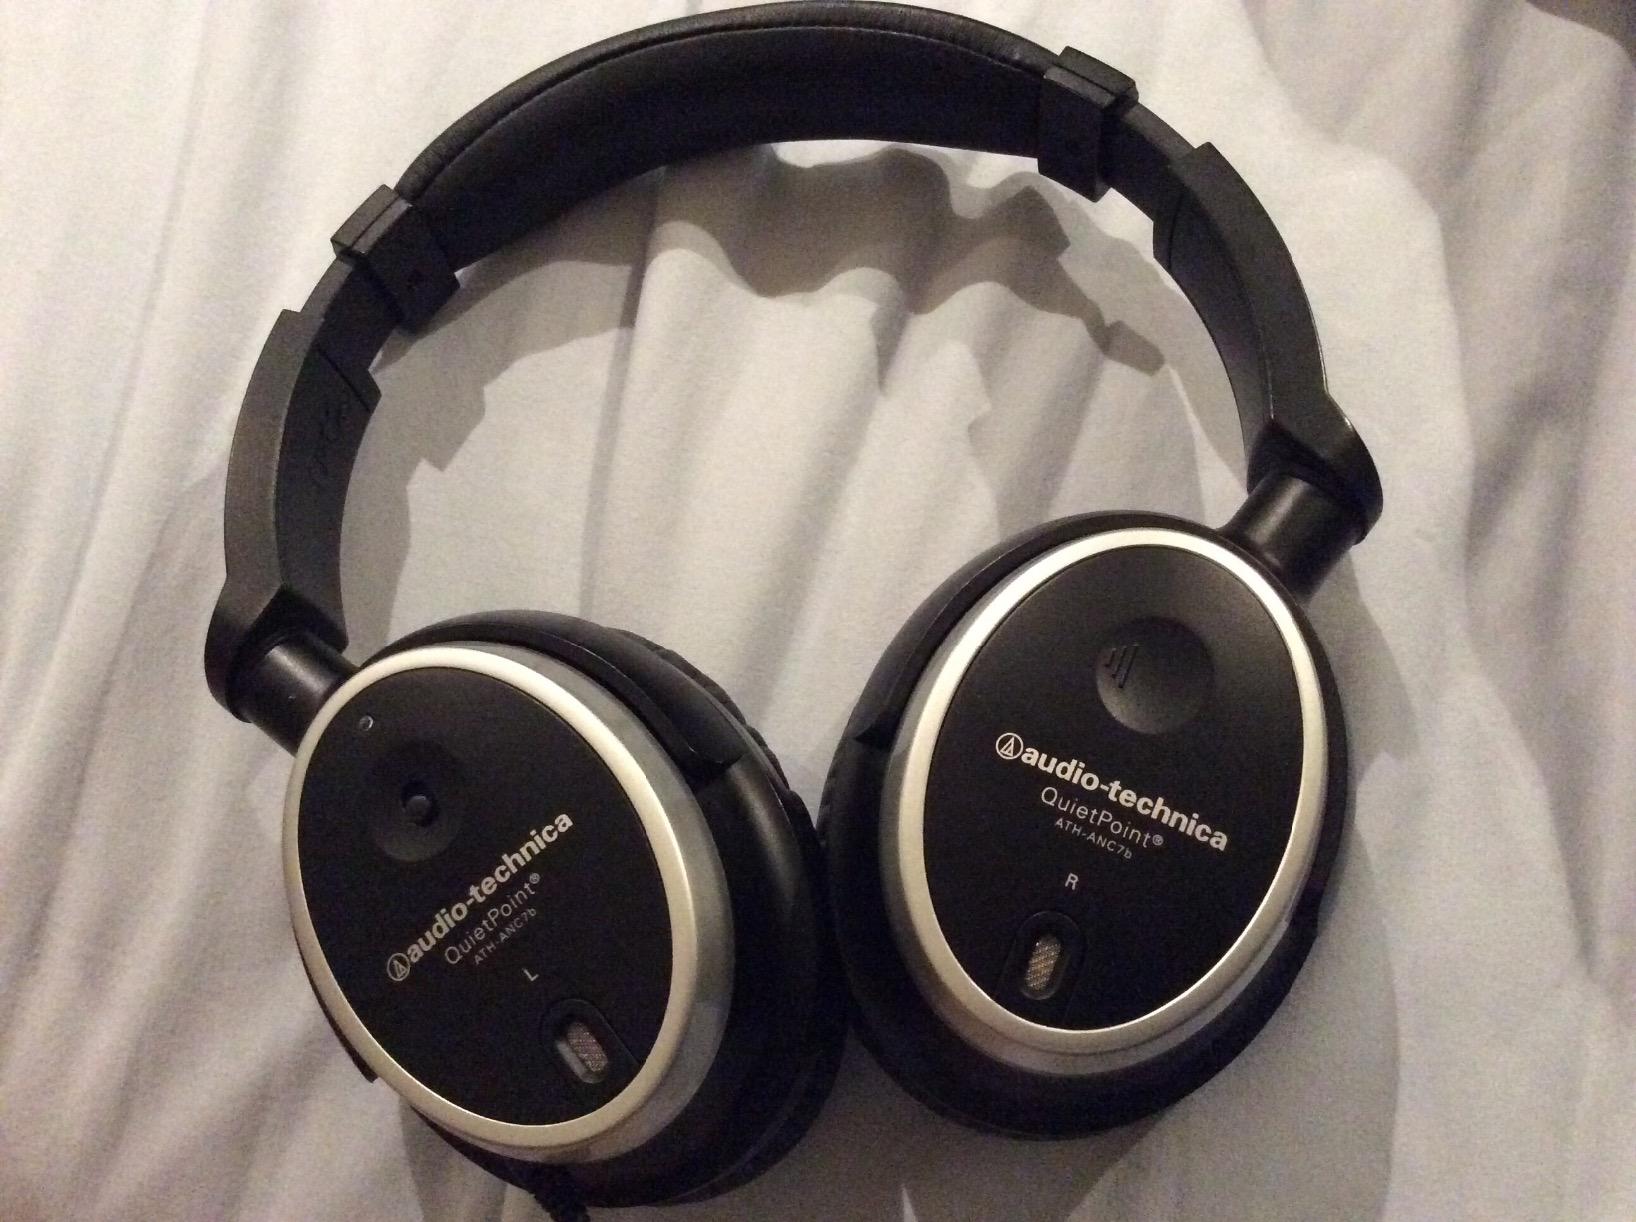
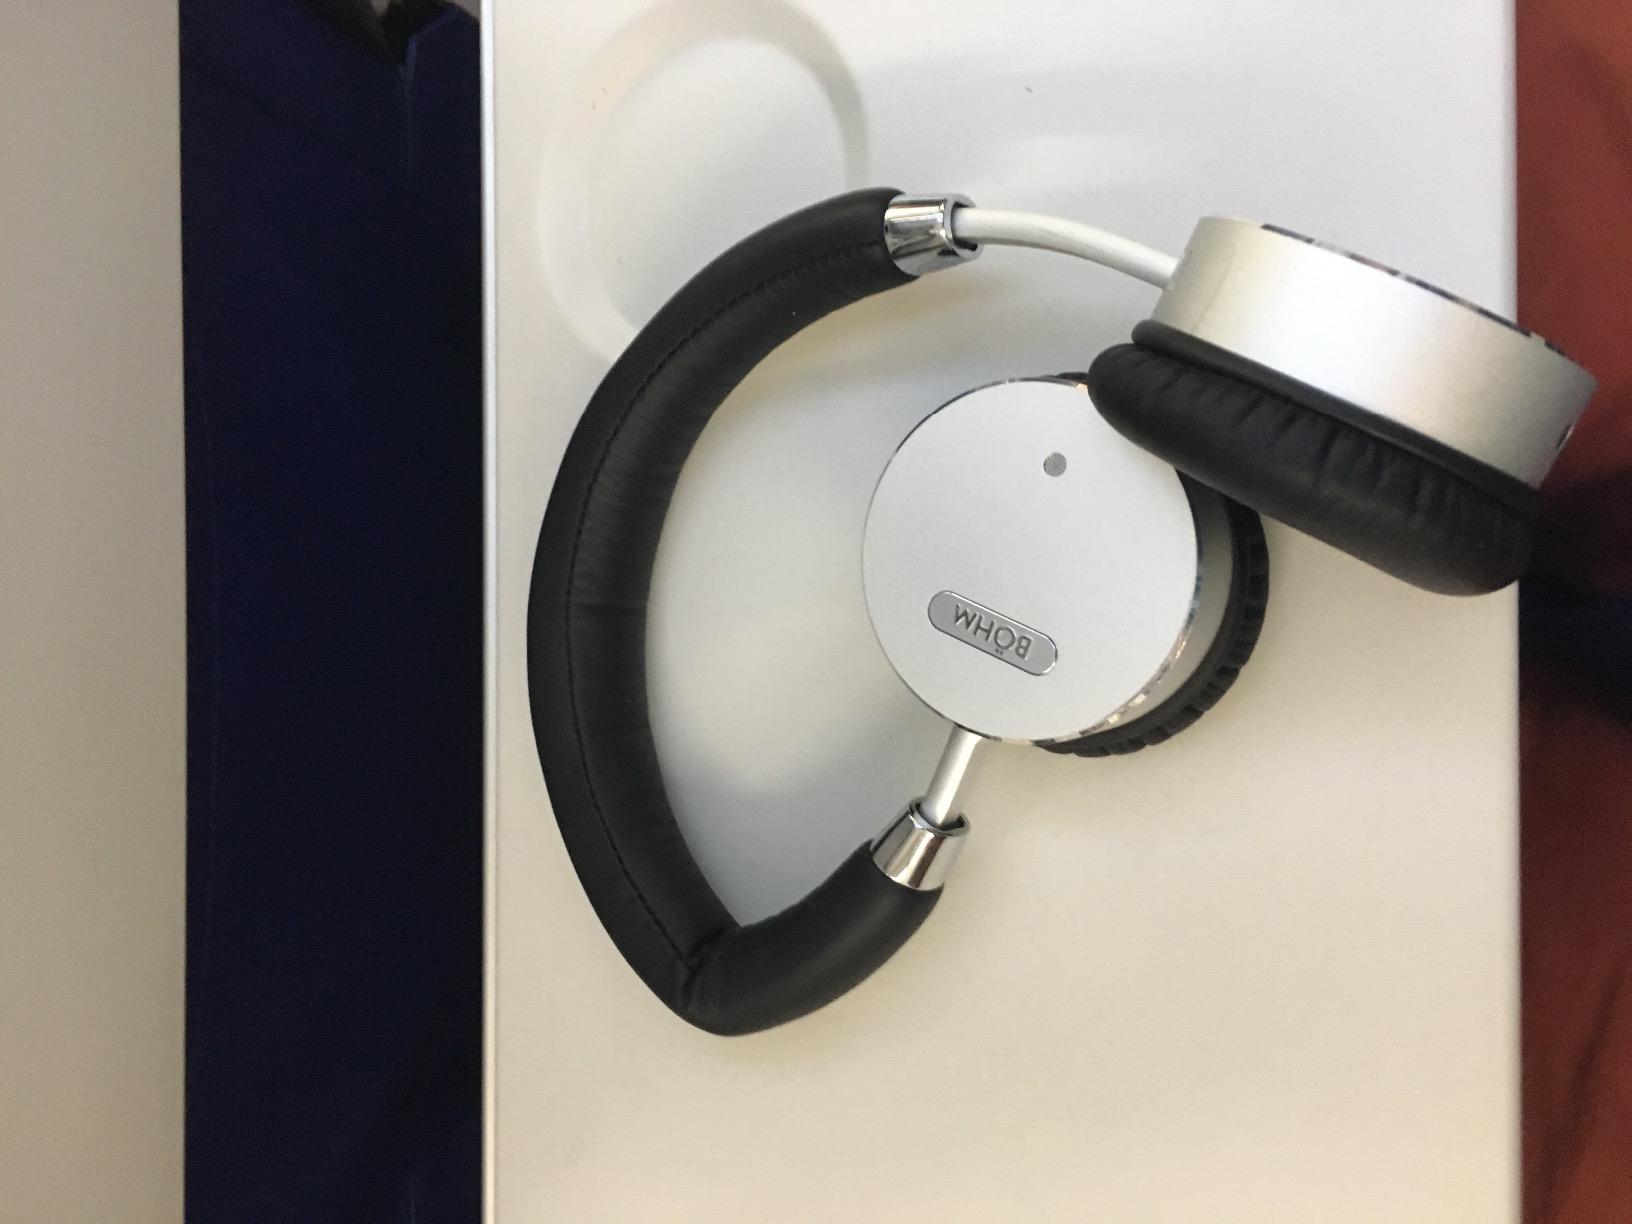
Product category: headphones
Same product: no